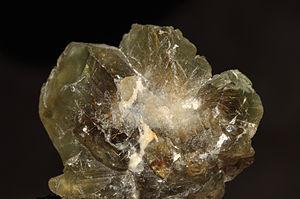
cristal de chrysobéryl